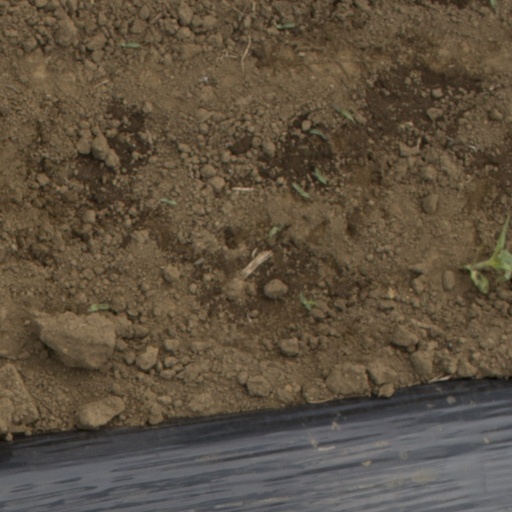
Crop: Jerusalem artichoke